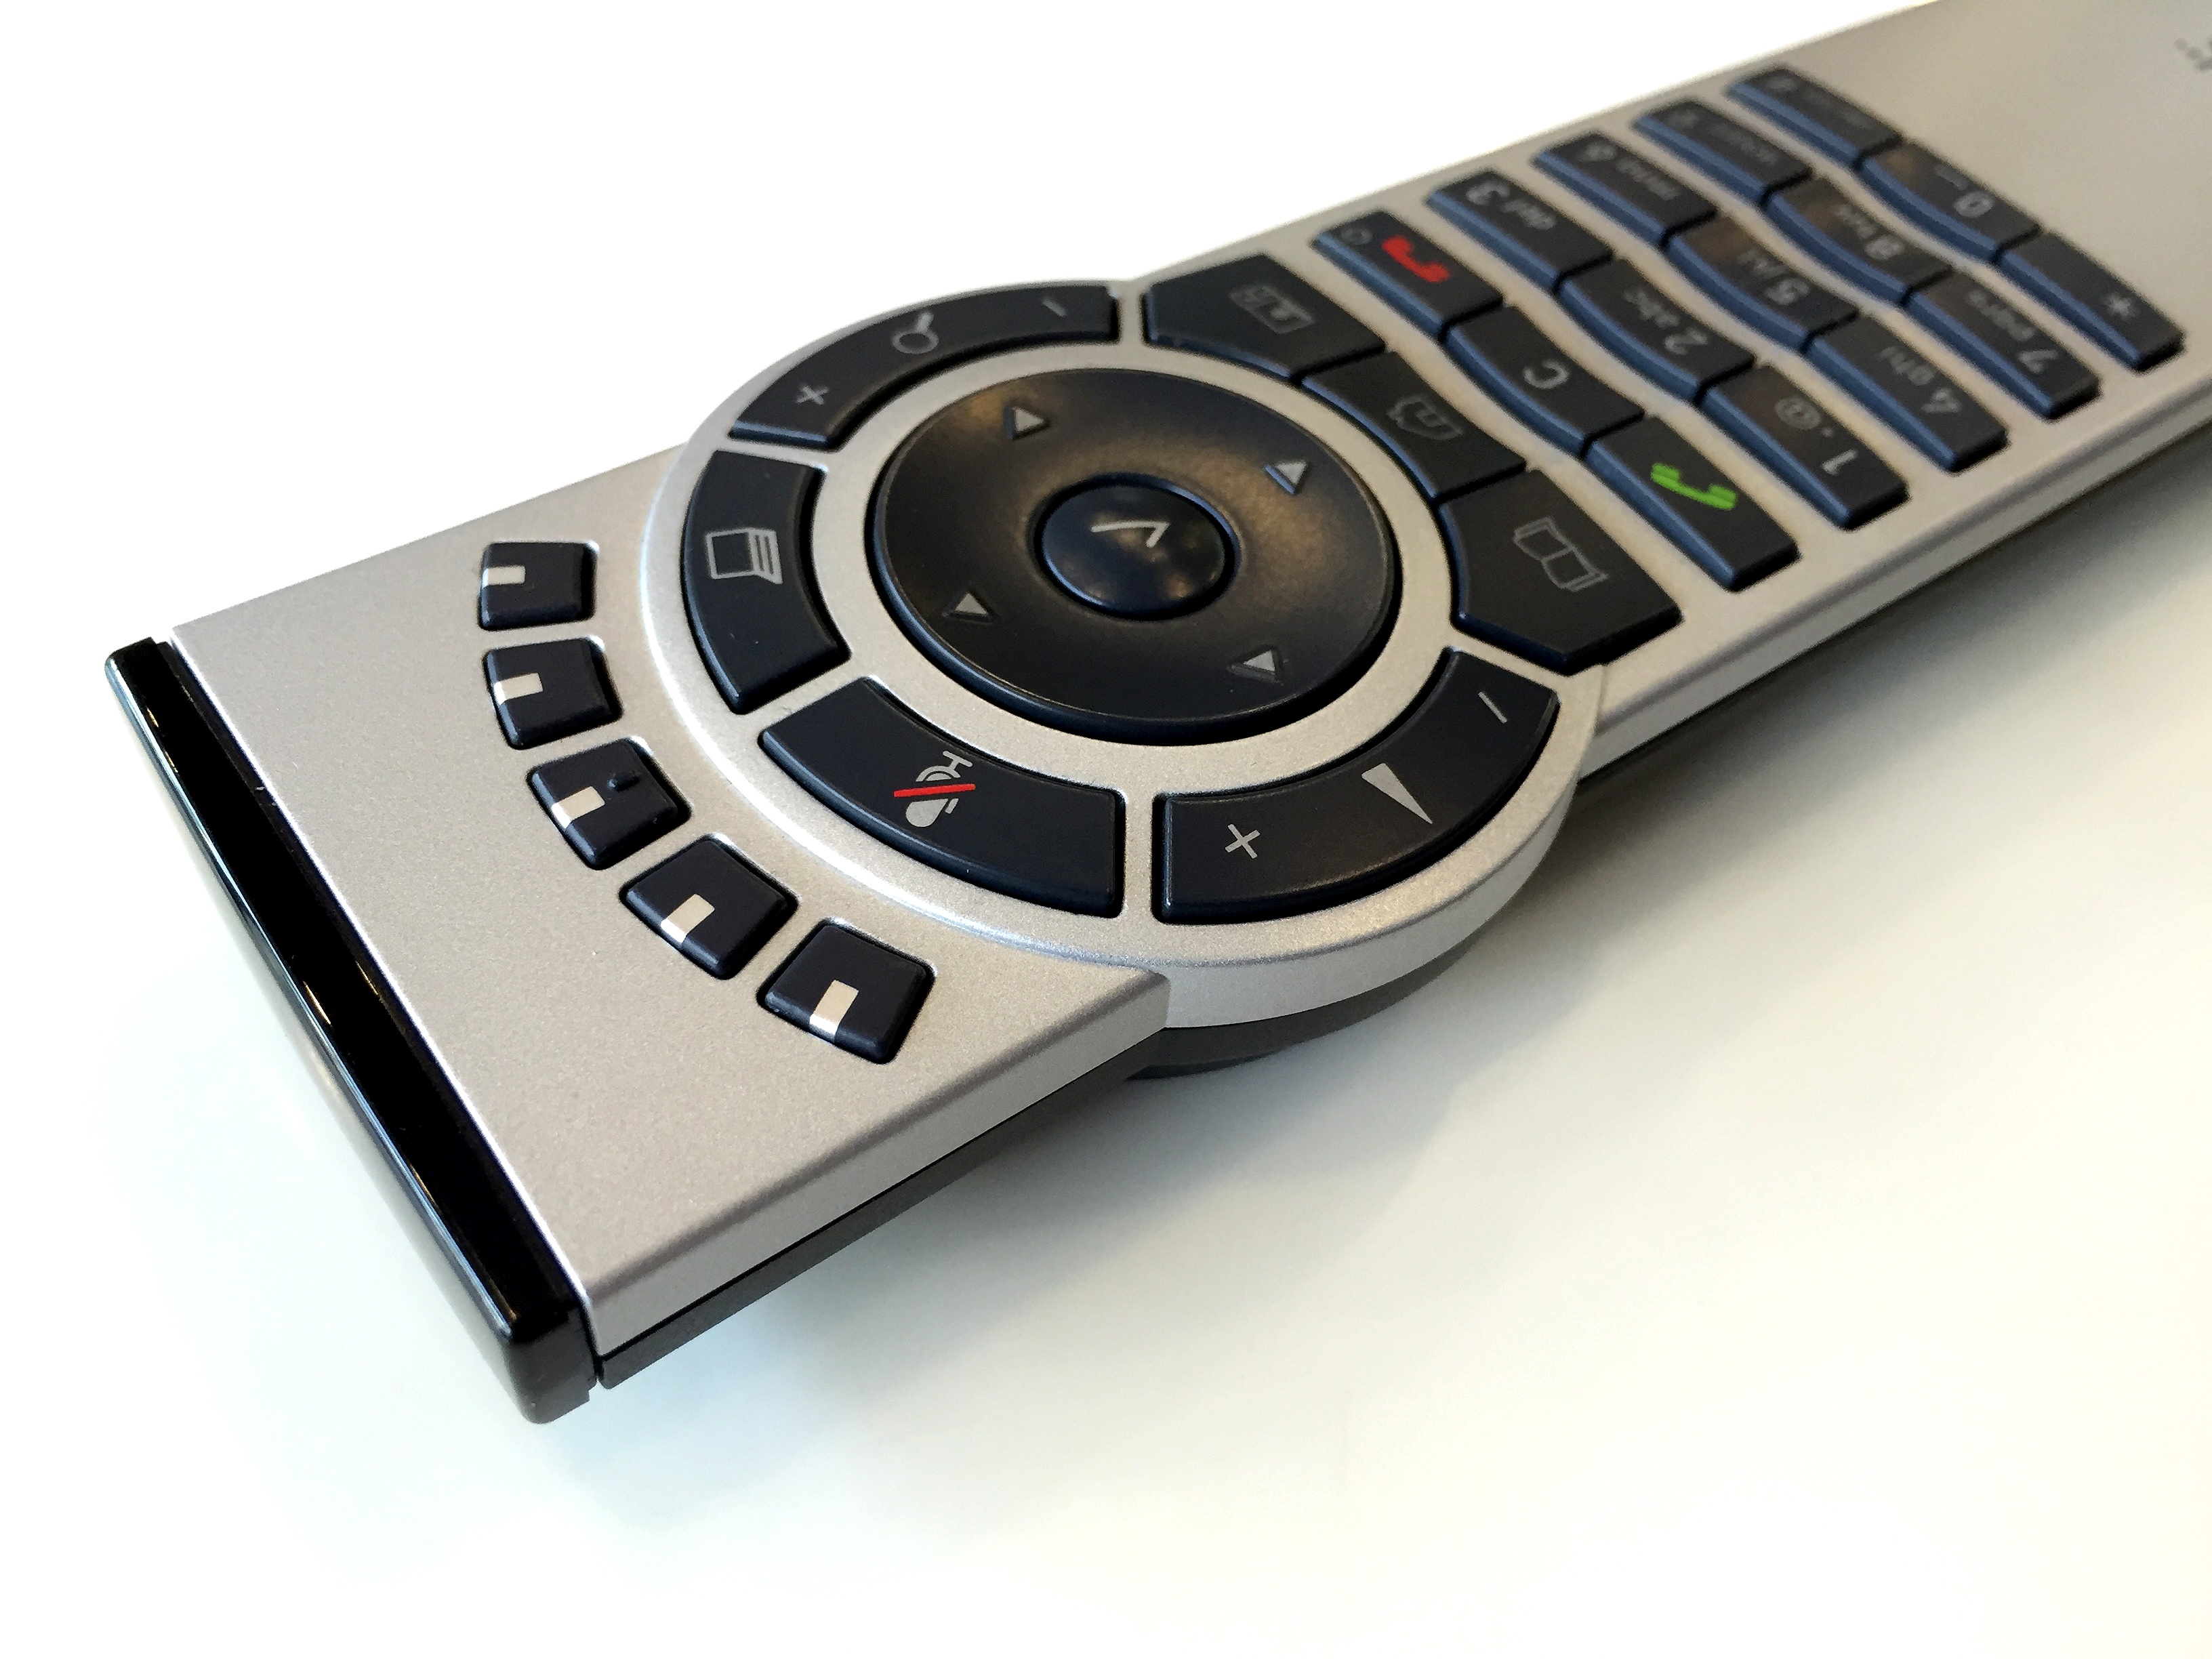
technology, joystick, remote, gadget, mobile phone, product, remote control, electronics, control, buttons, multimedia, command, cisco, electronic device